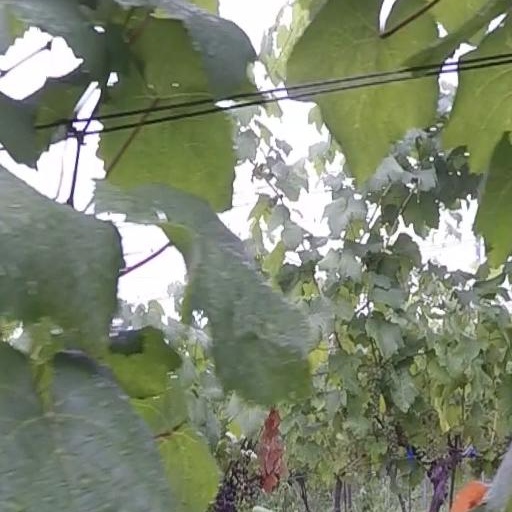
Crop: grape